Unsprung mass

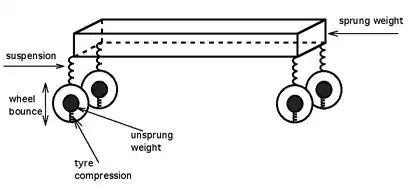
In this simplified diagram the wheels, tires, and suspension are all part of the vehicle's unsprung weight, with only its one-piece chassis/body constituting its sprung weight

The unsprung mass (colloquially unsprung weight) of a vehicle is the mass of the suspension, wheels or tracks (as applicable), and other components directly connected to them. This contrasts with the sprung mass (or weight) supported by the suspension, which includes the body and other components within or attached to it. Components of the unsprung mass include the wheel axles, wheel bearings, wheel hubs, tires, and a portion of the weight of driveshafts, springs, shock absorbers, and suspension links. Brakes that are mounted inboard (i.e. as on the drive shaft, and not part of the wheel or its hub) are part of a vehicle's sprung mass.